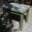
Label: table